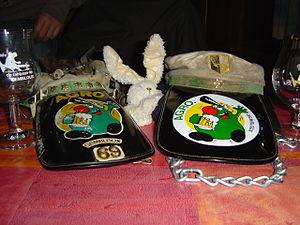
Penne Gembloutoises (1976 &amp
La penne est la coiffe traditionnelle et folklorique des étudiants belges des universités non catholiques ainsi que de plusieurs hautes écoles et écoles supérieures des arts en Belgique.